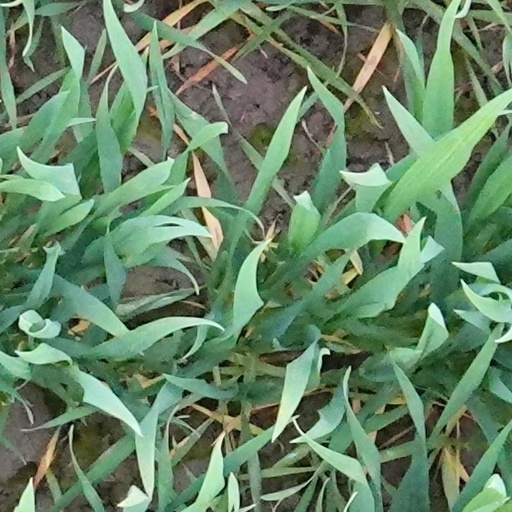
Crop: wheat